Bob Forward

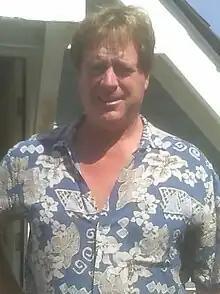
Forward on April 30, 2007

Robert D. Forward (born 1958) is an American writer, producer, and director. He is the production director and president of his independent company, Detonation Films. Forward has been the writer of many animated television series, as well as a film, "The Owl", based on his novel of the same name, which was republished in 2014.